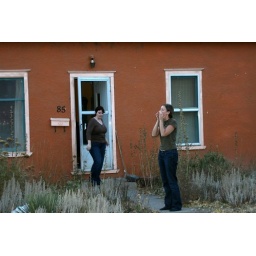
to let the dogs out to face the deer in the yard